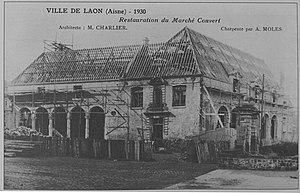
une Cartes postales de Laon.
L'hôtel-Dieu de Laon était un Hôtel-Dieu situé à Laon, en France qui sert actuellement Maison des Arts et Loisirs.